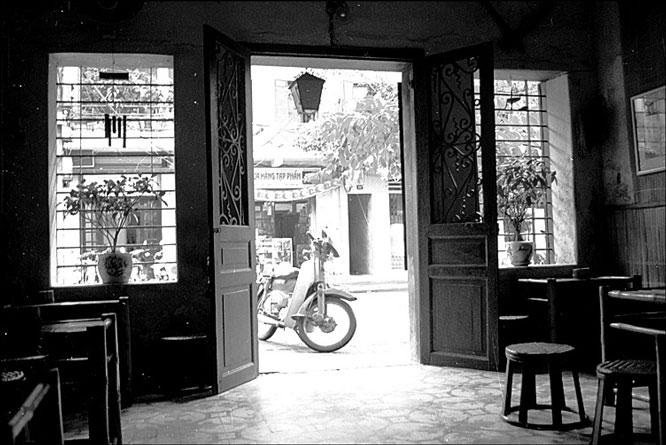
cửa ra vào của ngôi nhà đang trong trạng thái mở